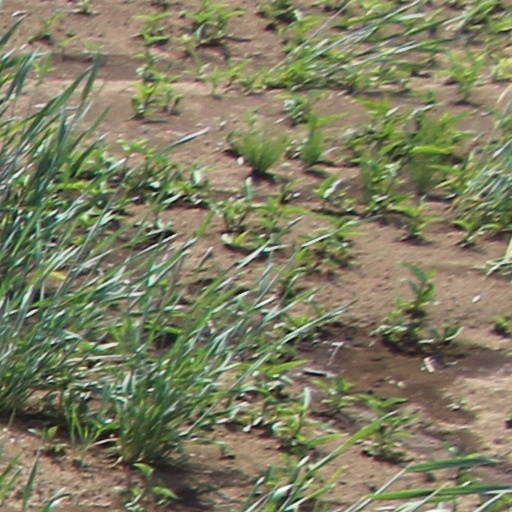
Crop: wheat